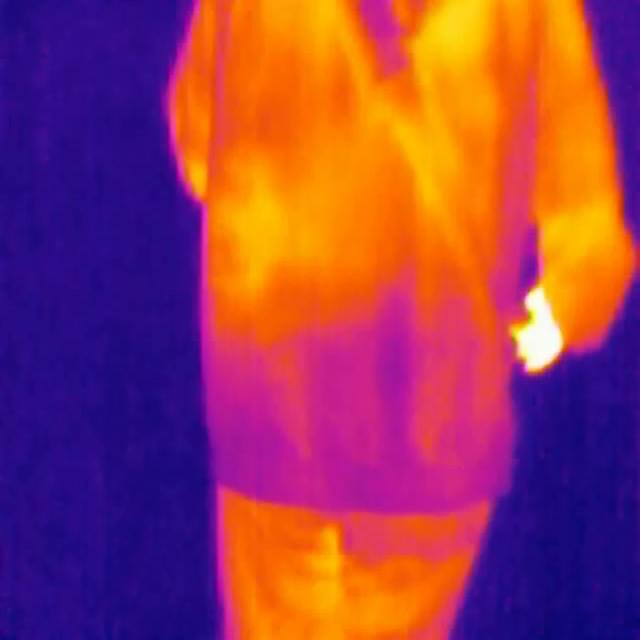
Detected objects:
label: person